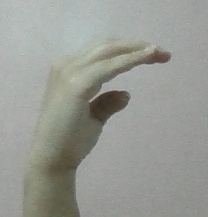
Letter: jeem